Harold Raynsford Stark

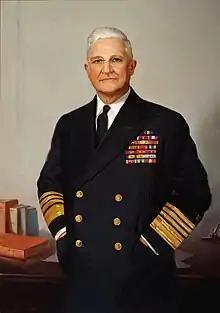
Painting by Bjorn Egeli, 1945.

Stark's most controversial service involved the growing menace of Japanese forces in the period before America was bombed into the war by the attack on Pearl Harbor. The controversy centers on whether he and his Director of War Plans Admiral Richmond K. Turner provided sufficient information to Admiral Husband E. Kimmel, Commander of the Pacific Fleet at Pearl Harbor, about Japanese moves in the fall of 1941 to enable Kimmel to anticipate an attack and to take steps to counter it. Captain (later Rear Admiral) Edwin T. Layton was Kimmel's chief intelligence officer (later also Admiral Chester W. Nimitz's intelligence officer) at the time of the attack. In his book, "And I Was There: Pearl Harbor and MidwayBreaking the Secrets" (1985), Layton maintained that Stark offered meaningless advice throughout the period; withheld vital information at the insistence of his Director of War Plans, Admiral Turner; showed timidity in dealing with the Japanese; and utterly failed to provide anything of use to Kimmel. John Costello (Layton's co-author), in "Days of Infamy" (Pocket, 1994), points out that Douglas MacArthur had complete access to both and JN-25, with over eight hours warning, and was still caught by surprise.